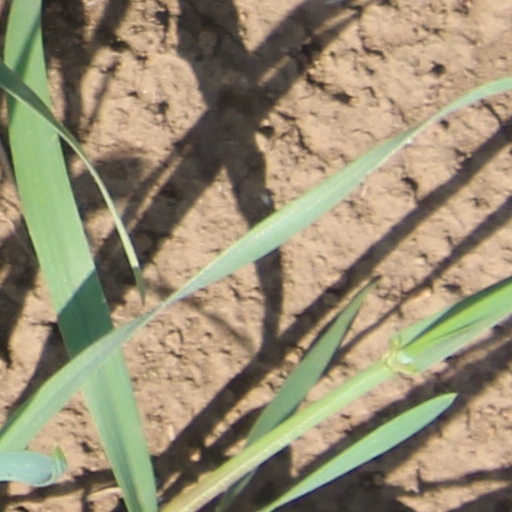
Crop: wheat